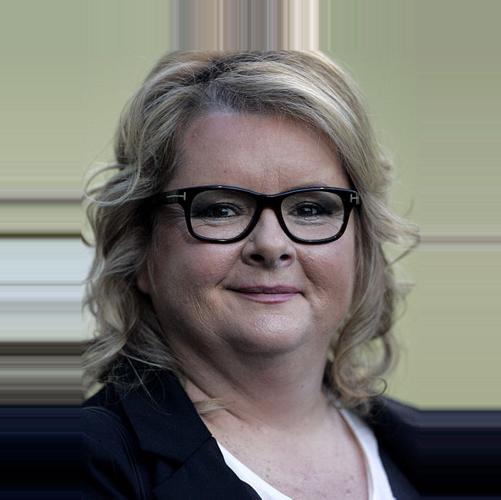
Age: 51